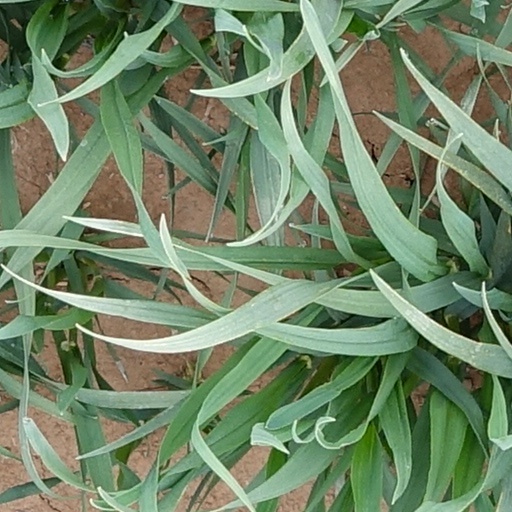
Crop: wheat